Respirator

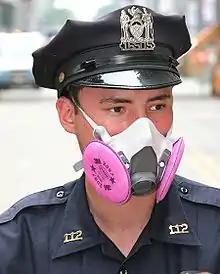
Head-only portrait of a male police officer wearing a navy blue peaked cap emblazoned with the New York City coat of arms and navy uniform shirt with gold collar insignia identifying him as a member of the 112th Precinct. His nose and mouth are covered by a gray rubber respirator with bright pink filters.

Each time a wearer dons a respirator, they must perform a seal check to be sure that they have an airtight seal to the face so that air does not leak around the edges of the respirator. (PAPR respirators may not require this because they don't necessarily seal to the face.) This check is different than the periodic fit test that is performed using testing equipment. Filtering facepiece respirators are typically checked by cupping the hands over the facepiece while exhaling (positive pressure check) or inhaling (negative pressure check) and observing any air leakage around the facepiece. Elastomeric respirators are checked in a similar manner, except the wearer blocks the airways through the inlet valves (negative pressure check) or exhalation valves (positive pressure check) while observing the flexing of the respirator or air leakage. Manufacturers have different methods for performing seal checks and wearers should consult the specific instructions for the model of respirator they are wearing. Some models of respirators or filter cartridges have special buttons or other mechanisms built into them to facilitate seal checks.